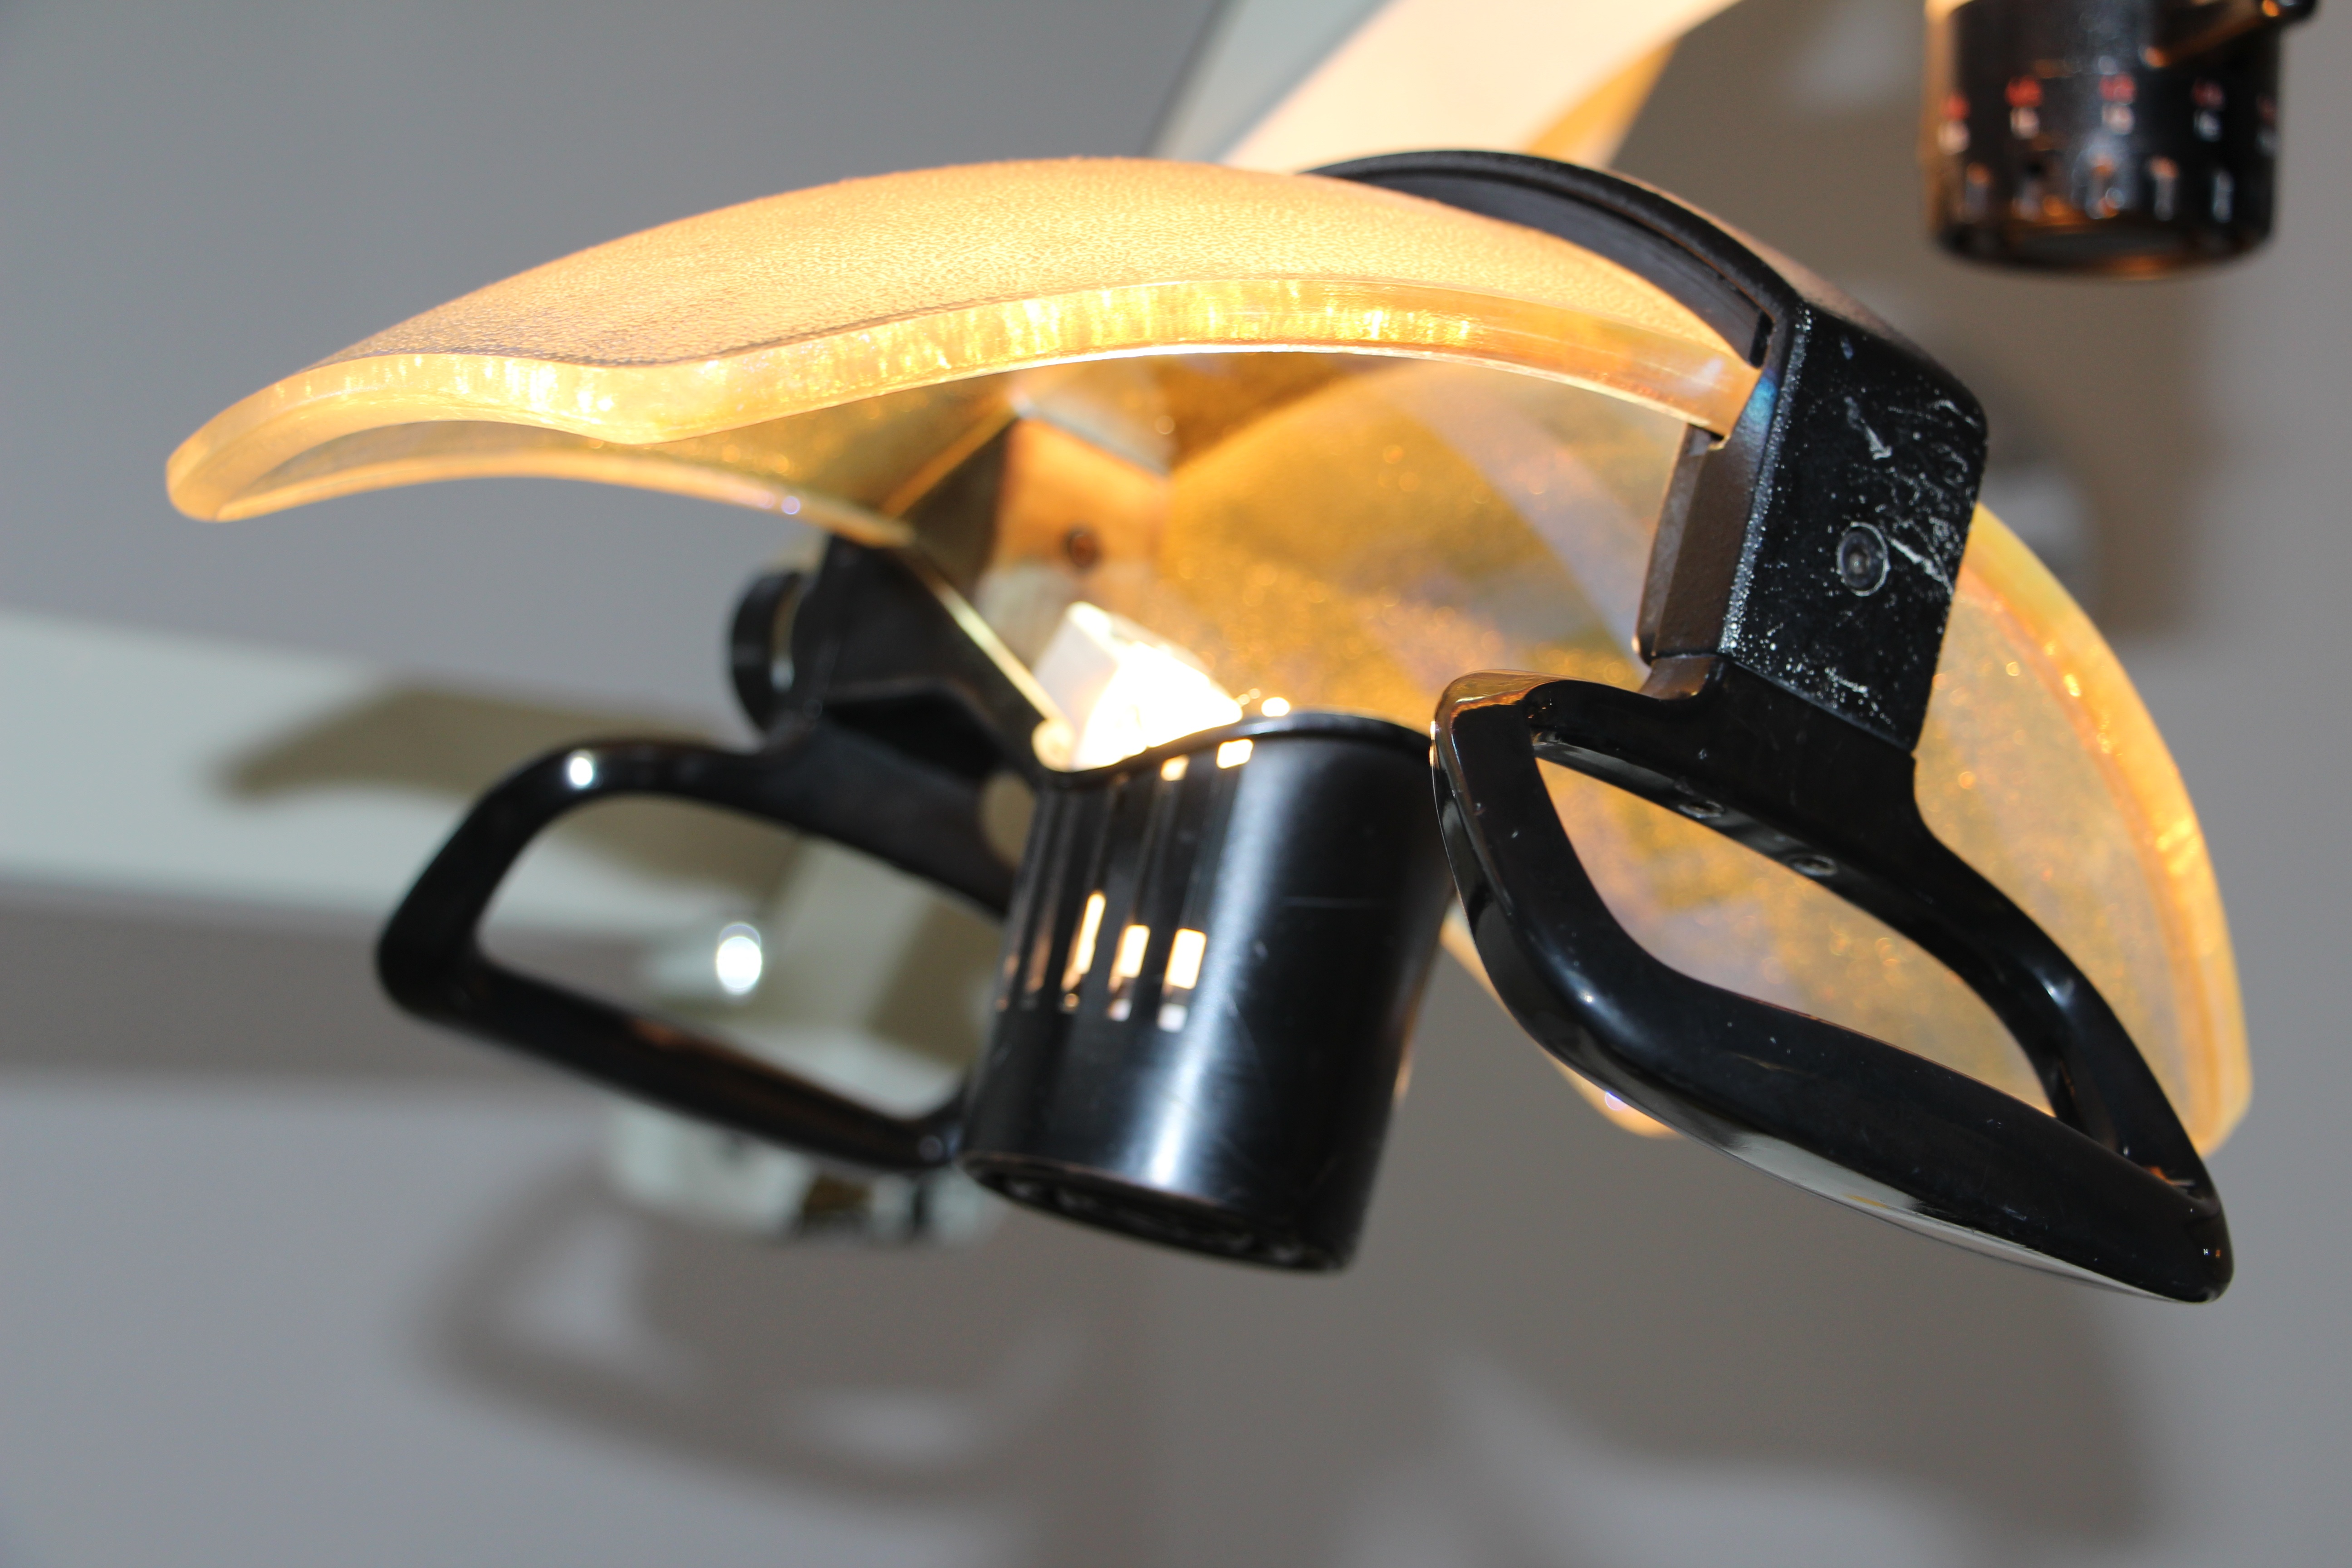
hand, light, lamp, dentist, glasses, footwear, eyewear, macro photography, zahnarztpraxis, treat teeth, dental instruments, brushing teeth, dentist equipment, tooth doctor, repairing teeth, dental intervention, tooth grinding instruments, zahnbohraufsatz, zahnreinigung, dental repairs, catching teeth, dentist lamp, practical lamp, vision care